SM53

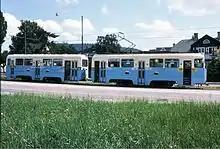
MO "Chicken" hauling a TO "Stiffsled" at Storo in 1975

The first Chicken, no. 33, was met with dissatisfaction by the employees. They were built without air brakes, which meant that the conductor would have to traverse a full tram to reach the emergency brake should the motorman fall unconscious. The railway authorities sided with the employees, requiring the company to rebuild the unit. A similar concern was raised concerning the trailers. As air brakes are fail safe, the trailers would automatically brake should the trailer become disconnected. With the need for pressurized air system in place, the advantages of pneumatic door were reaped. However, the pneumatics systems largely ate up the costs savings of rebuilding material. Most of the work was carried out at Sagene Depot, and was carried out between mid-1954 to 1958.